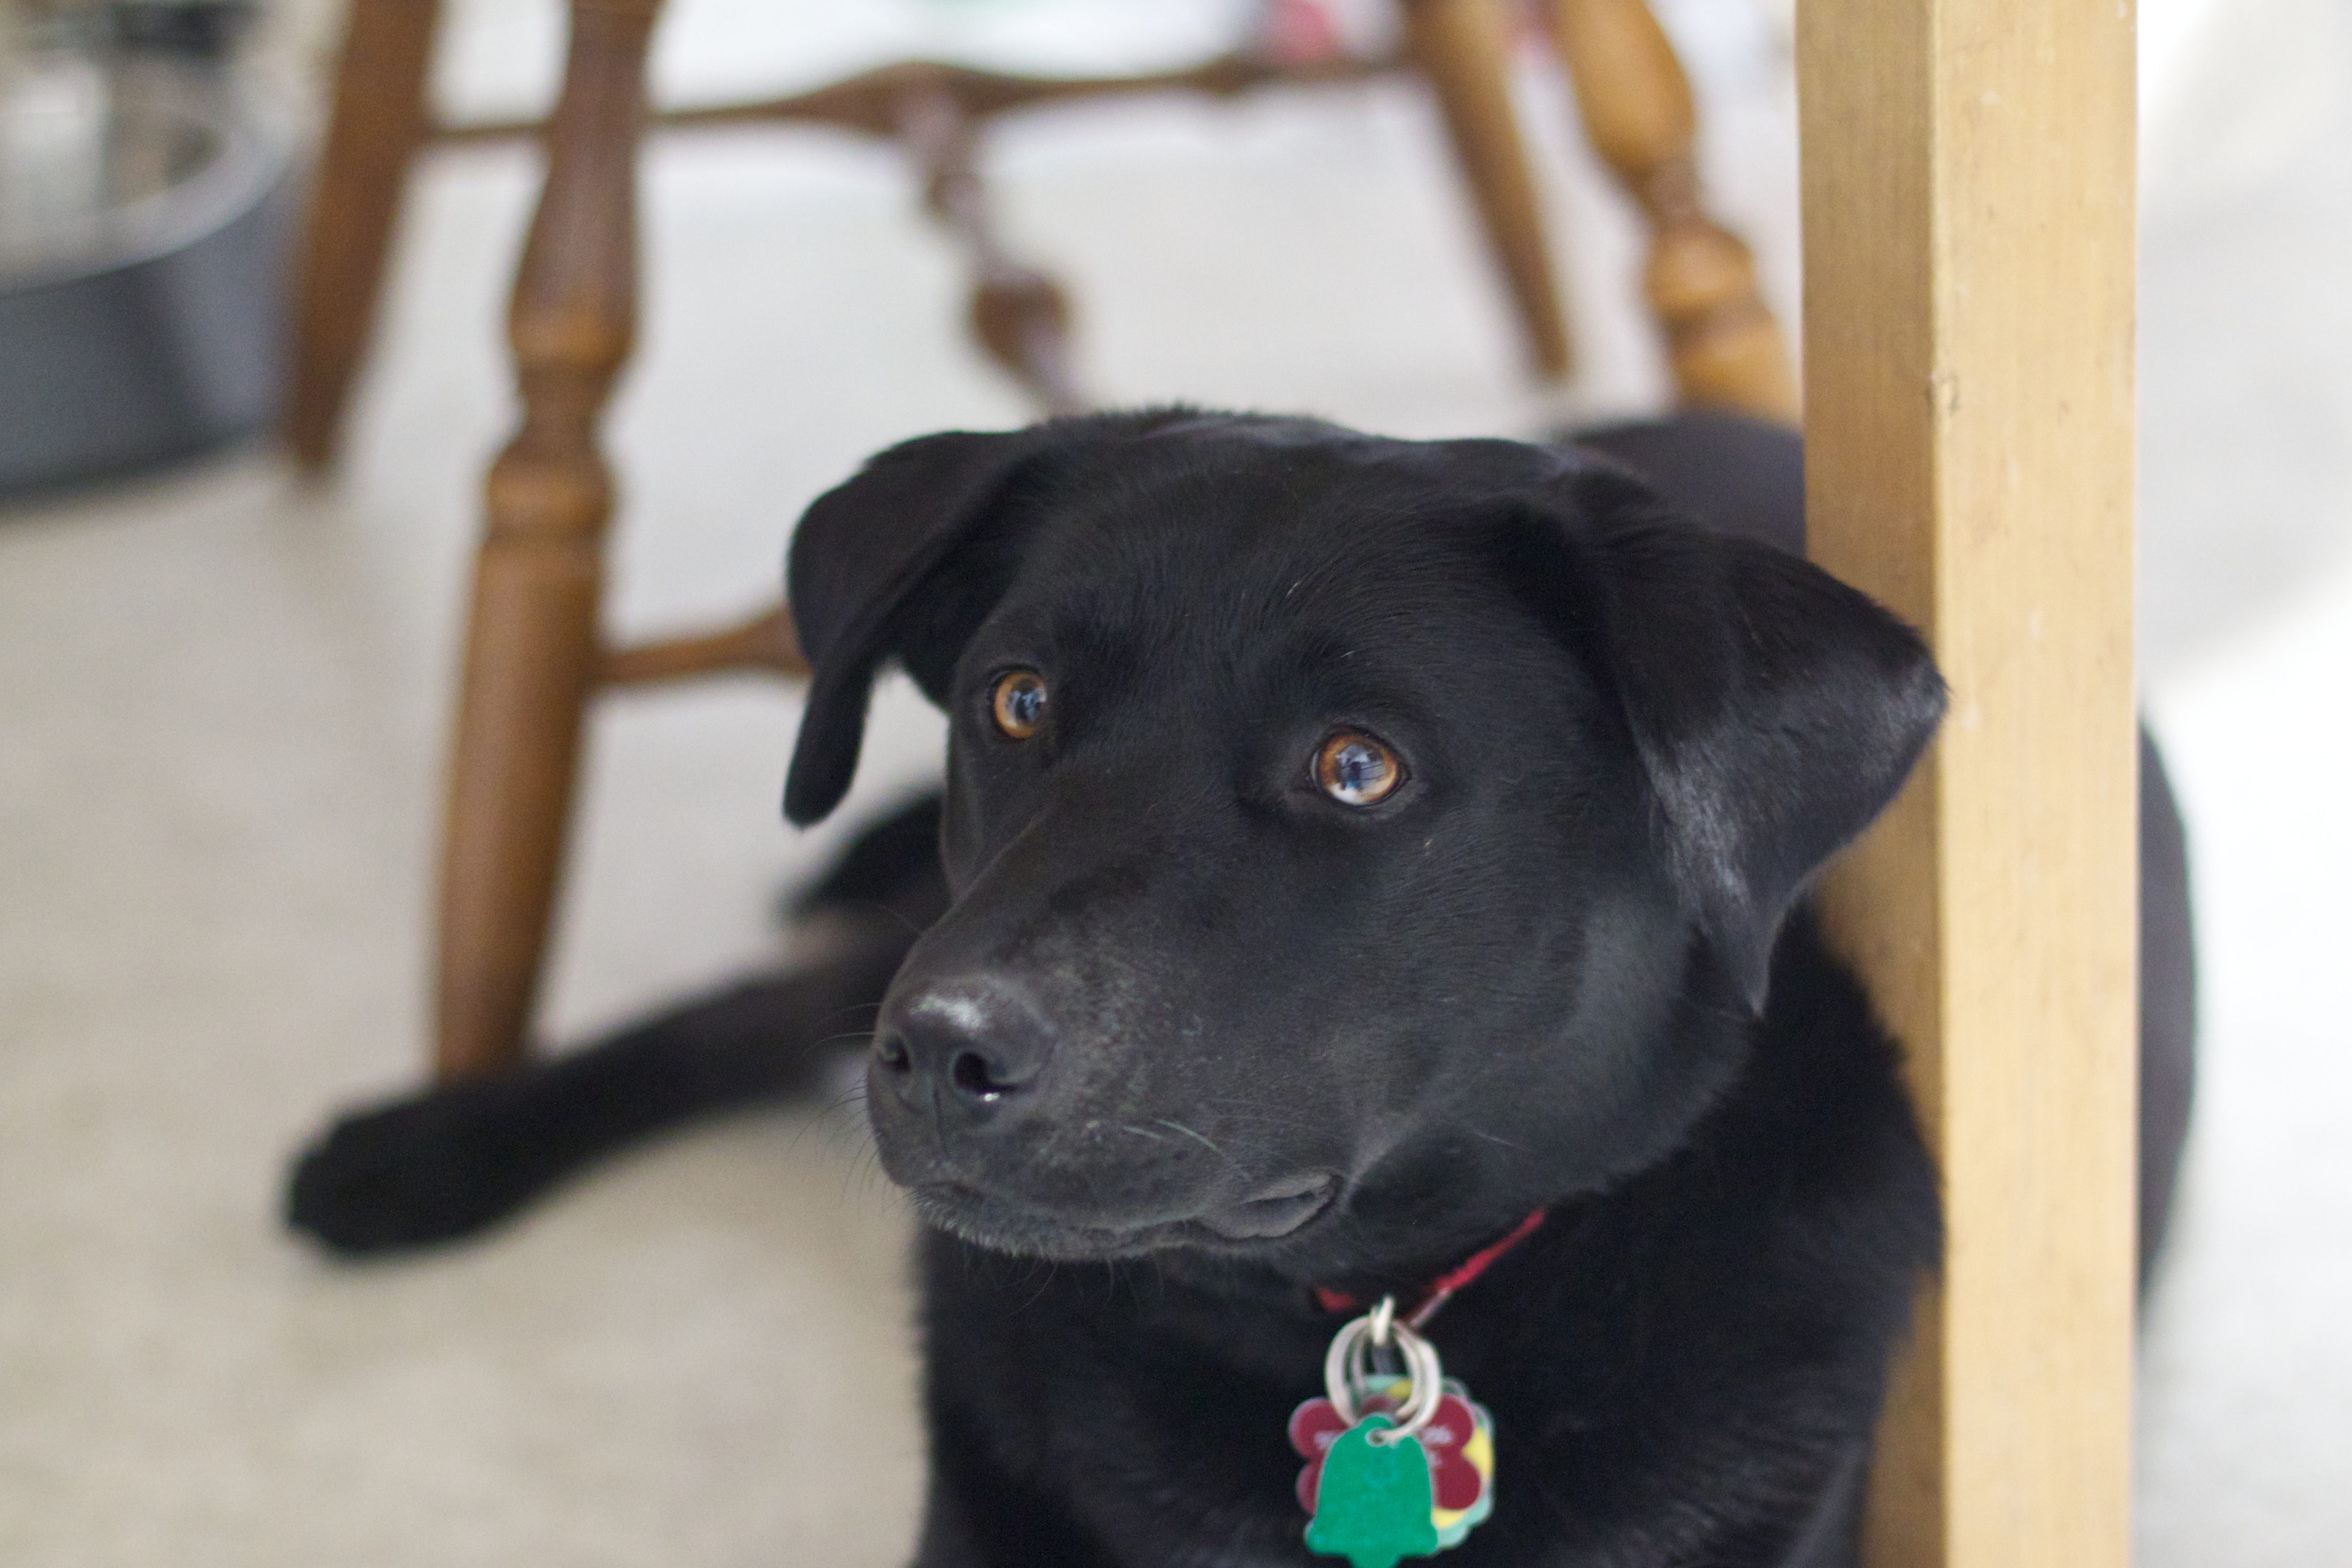
puppy, dog, mammal, black, vertebrate, labrador retriever, odyssey, dog like mammal